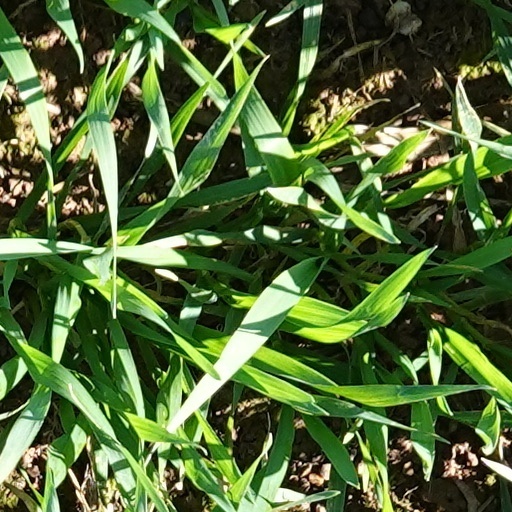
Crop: wheat